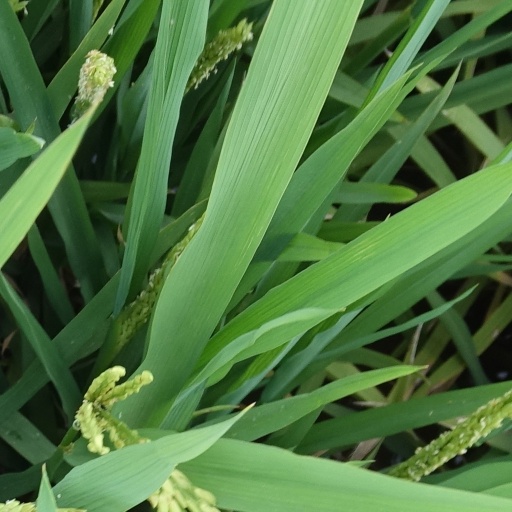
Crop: rice